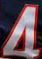
Number: 4